Everton F.C.

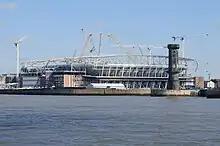
Everton Stadium under construction in April 2023

At the end of the 1937–38 season, Everton secretary Theo Kelly, who later became the club's first manager, wanted to design a club necktie. It was agreed that the colour be blue, and Kelly was given the task of designing a crest to be featured on the necktie. He worked on it for four months until deciding on a reproduction of Everton Lock-Up, which stands in the heart of the Everton district. The Lock-Up has been linked with the Everton area since its construction in 1787. It was originally used as a bridewell to incarcerate mainly drunks and minor criminals and it still stands on Everton Brow. The Lock-Up was accompanied by two laurel wreaths on either side and, according to the College of Arms in London, Kelly chose to include the laurels as they were the sign of winners. The crest was accompanied by the club motto, ""Nil satis nisi optimum"", meaning "Nothing but the best is good enough". The ties were first worn by Kelly and the Everton chairman, Mr. E. Green, on the first day of the 1938–39 season.